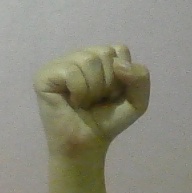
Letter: saad